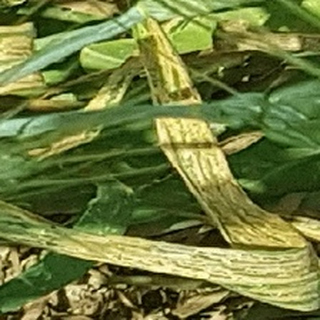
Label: wheat_yellow_rust